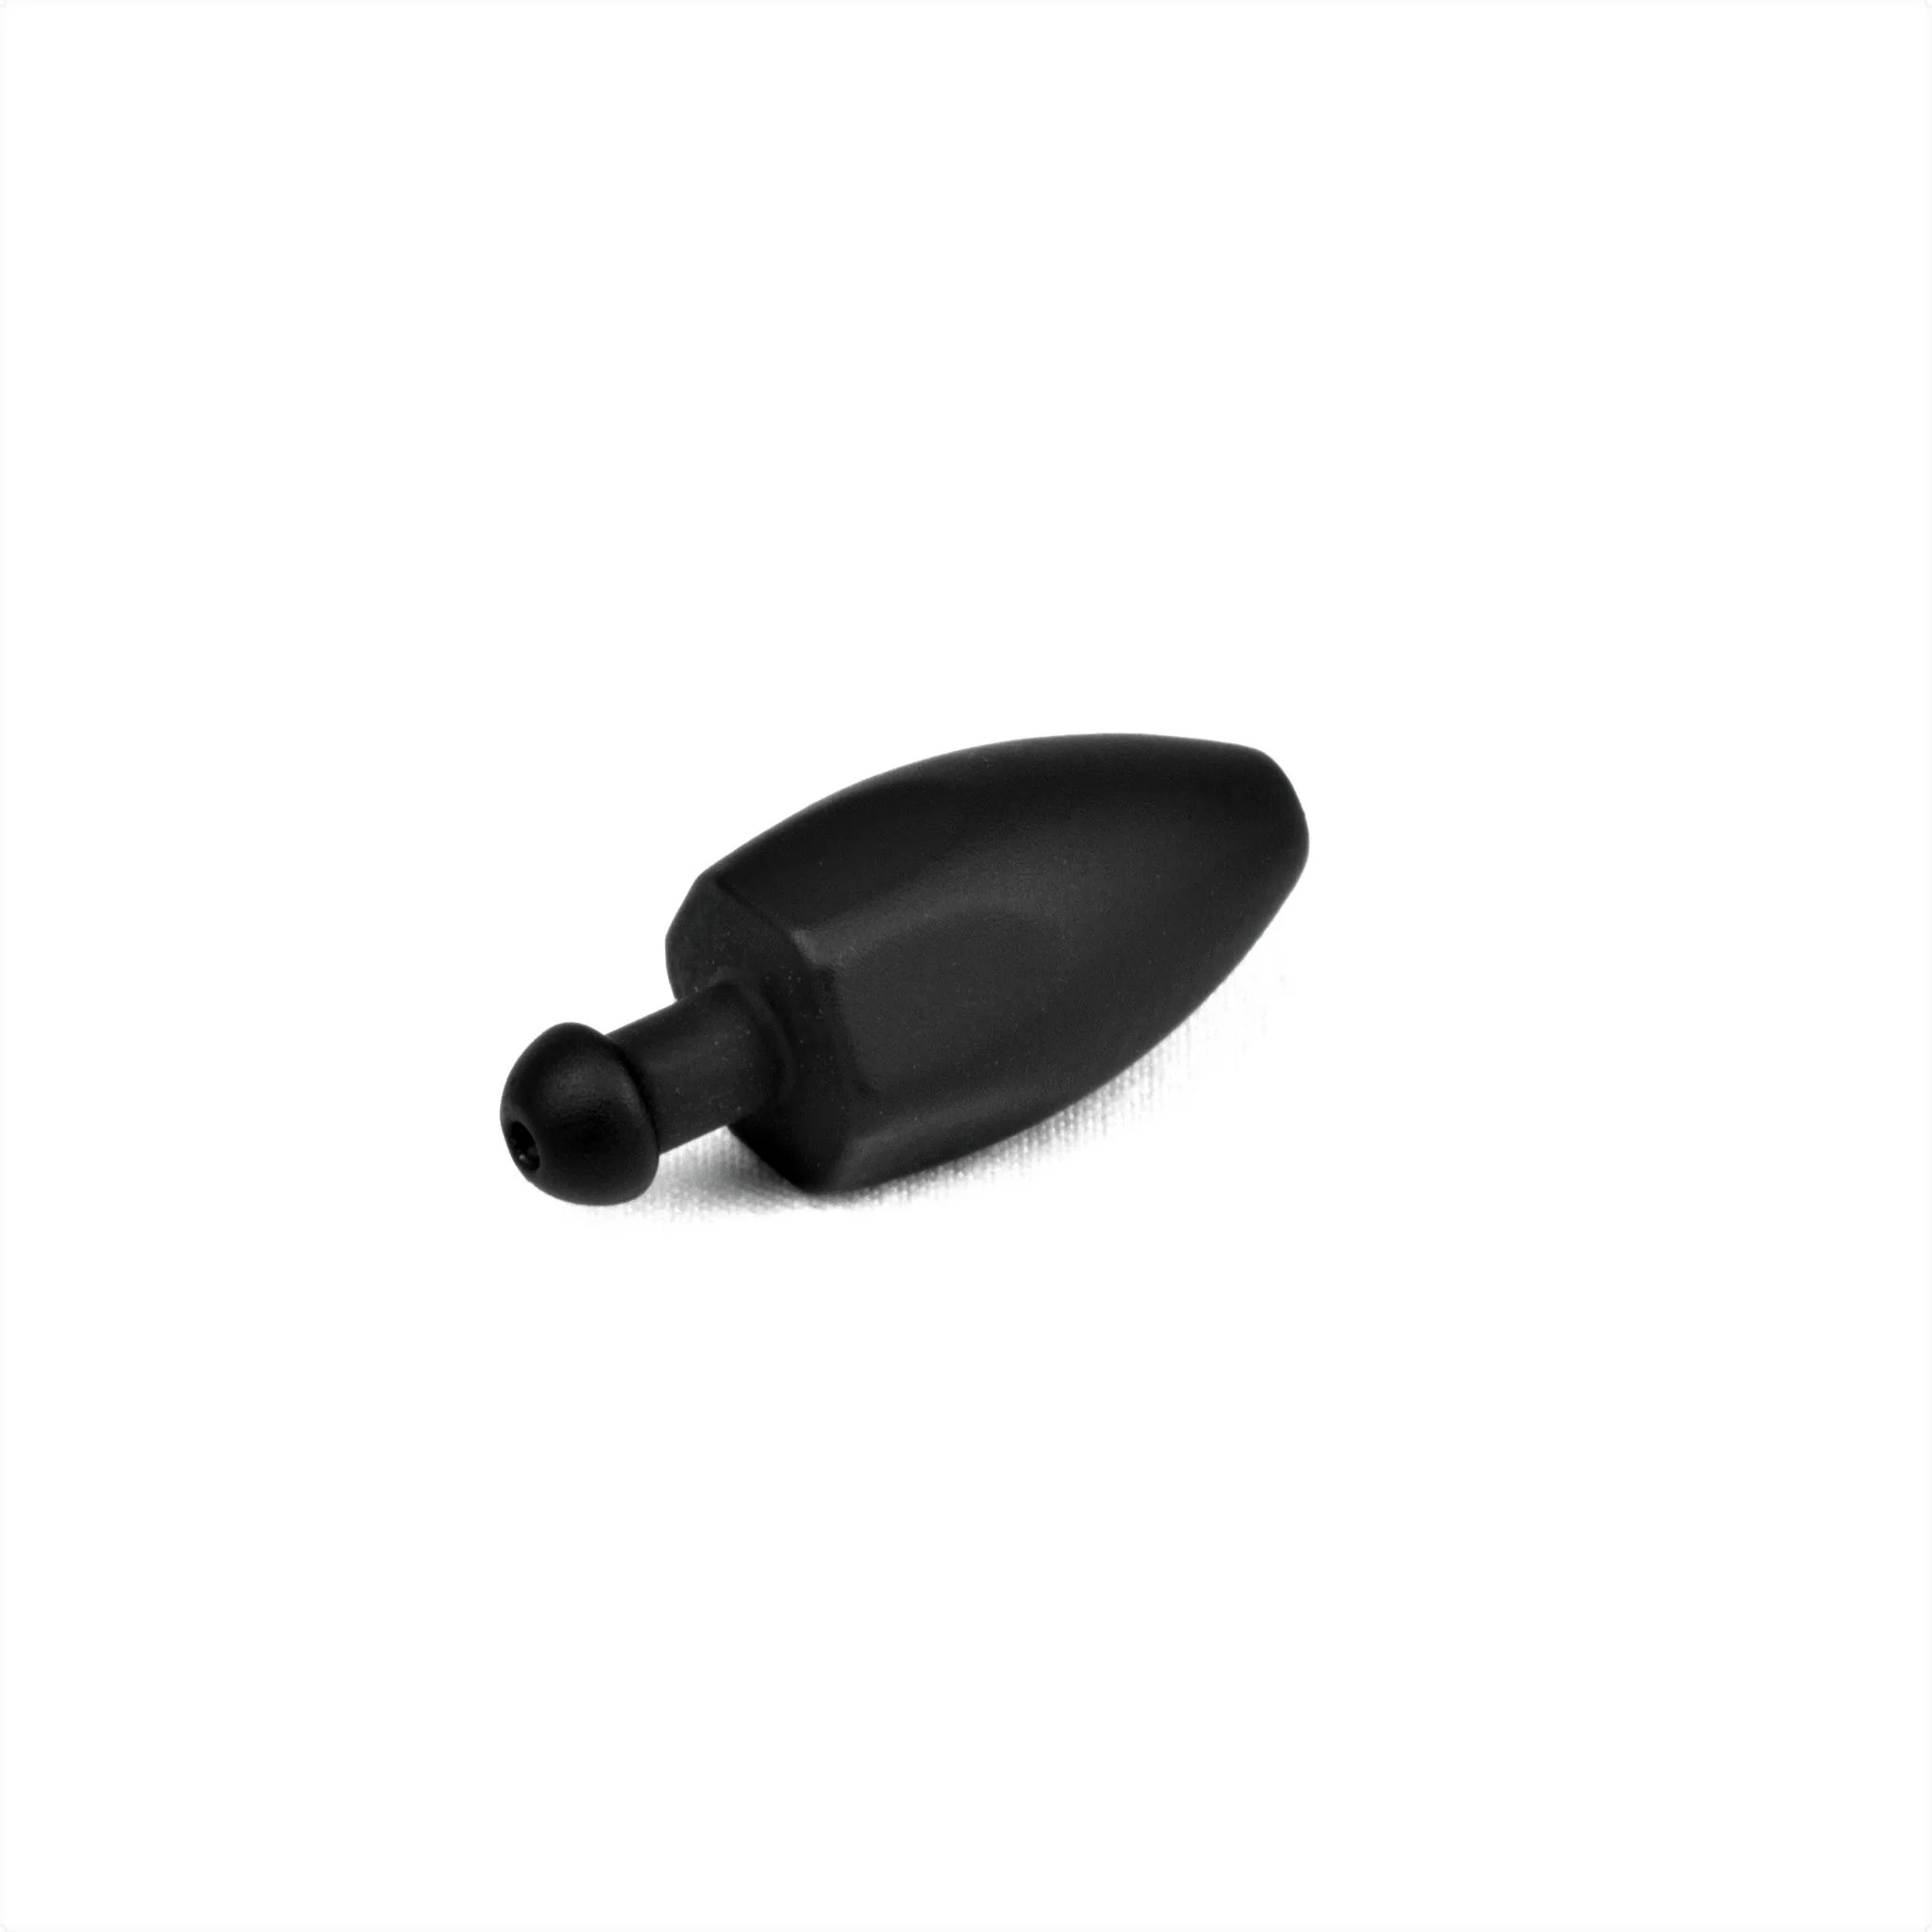
'Pitch Black' Tungsten  Skirt Puchin' Weights
The 6th Sense Tungsten Skirt Punch Weight is designed to get your bait though that thick/matted surface cover, while minimizing surface-punch disturbance that can often spook the fish below. The compact, streamlined design cleanly punches through the surface vegetation, preventing slime/debris collection to provide the optimal presentation. This Skirt Punch Rig is a must have alternative when your flipping jig is getting fouled up by thick surface vegetation. (skirts not included). Features: • ‘Pitch Black’ Flat Matte, Non-Reflective, Chip Resistant Finish • Mushroom-Style Skirt Collar (skirts not included) • Compact, Streamline Design to Minimize Punching Disturbance
Brand: 6th Sense
Category: Sporting Goods > Outdoor Recreation > Fishing > Fishing Tackle > Fishing Sinkers > Fishing Bullets